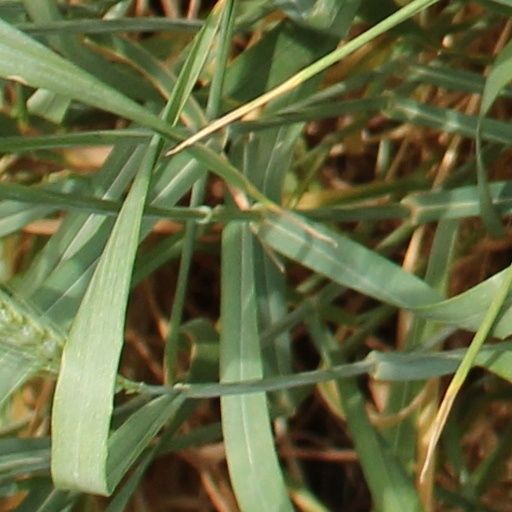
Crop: wheat